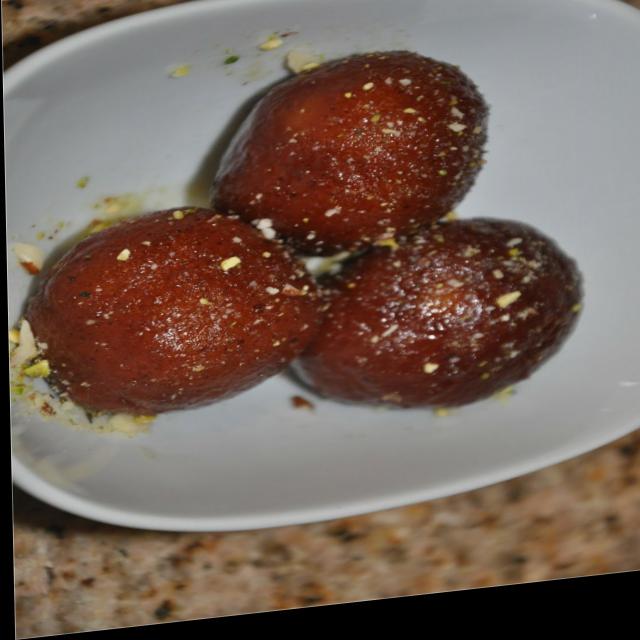
Dish: gulab_jamun